Adavadi

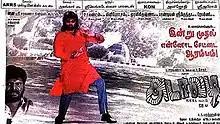
Poster

Adavadi is a 2007 Tamil language psychological thriller film directed by V. S. Bharath Hanna. The film stars Sathyaraj and Radha alongside an ensemble cast including Y. Gee. Mahendra, Sathyapriya, K. R. Vatsala, Vaiyapuri, Suja Varunee, Ganja Karuppu, and Malaysia Vasudevan. It was released on 30 March 2007. The film is a remake of the 1998 Kannada film "A".